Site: brandenburg
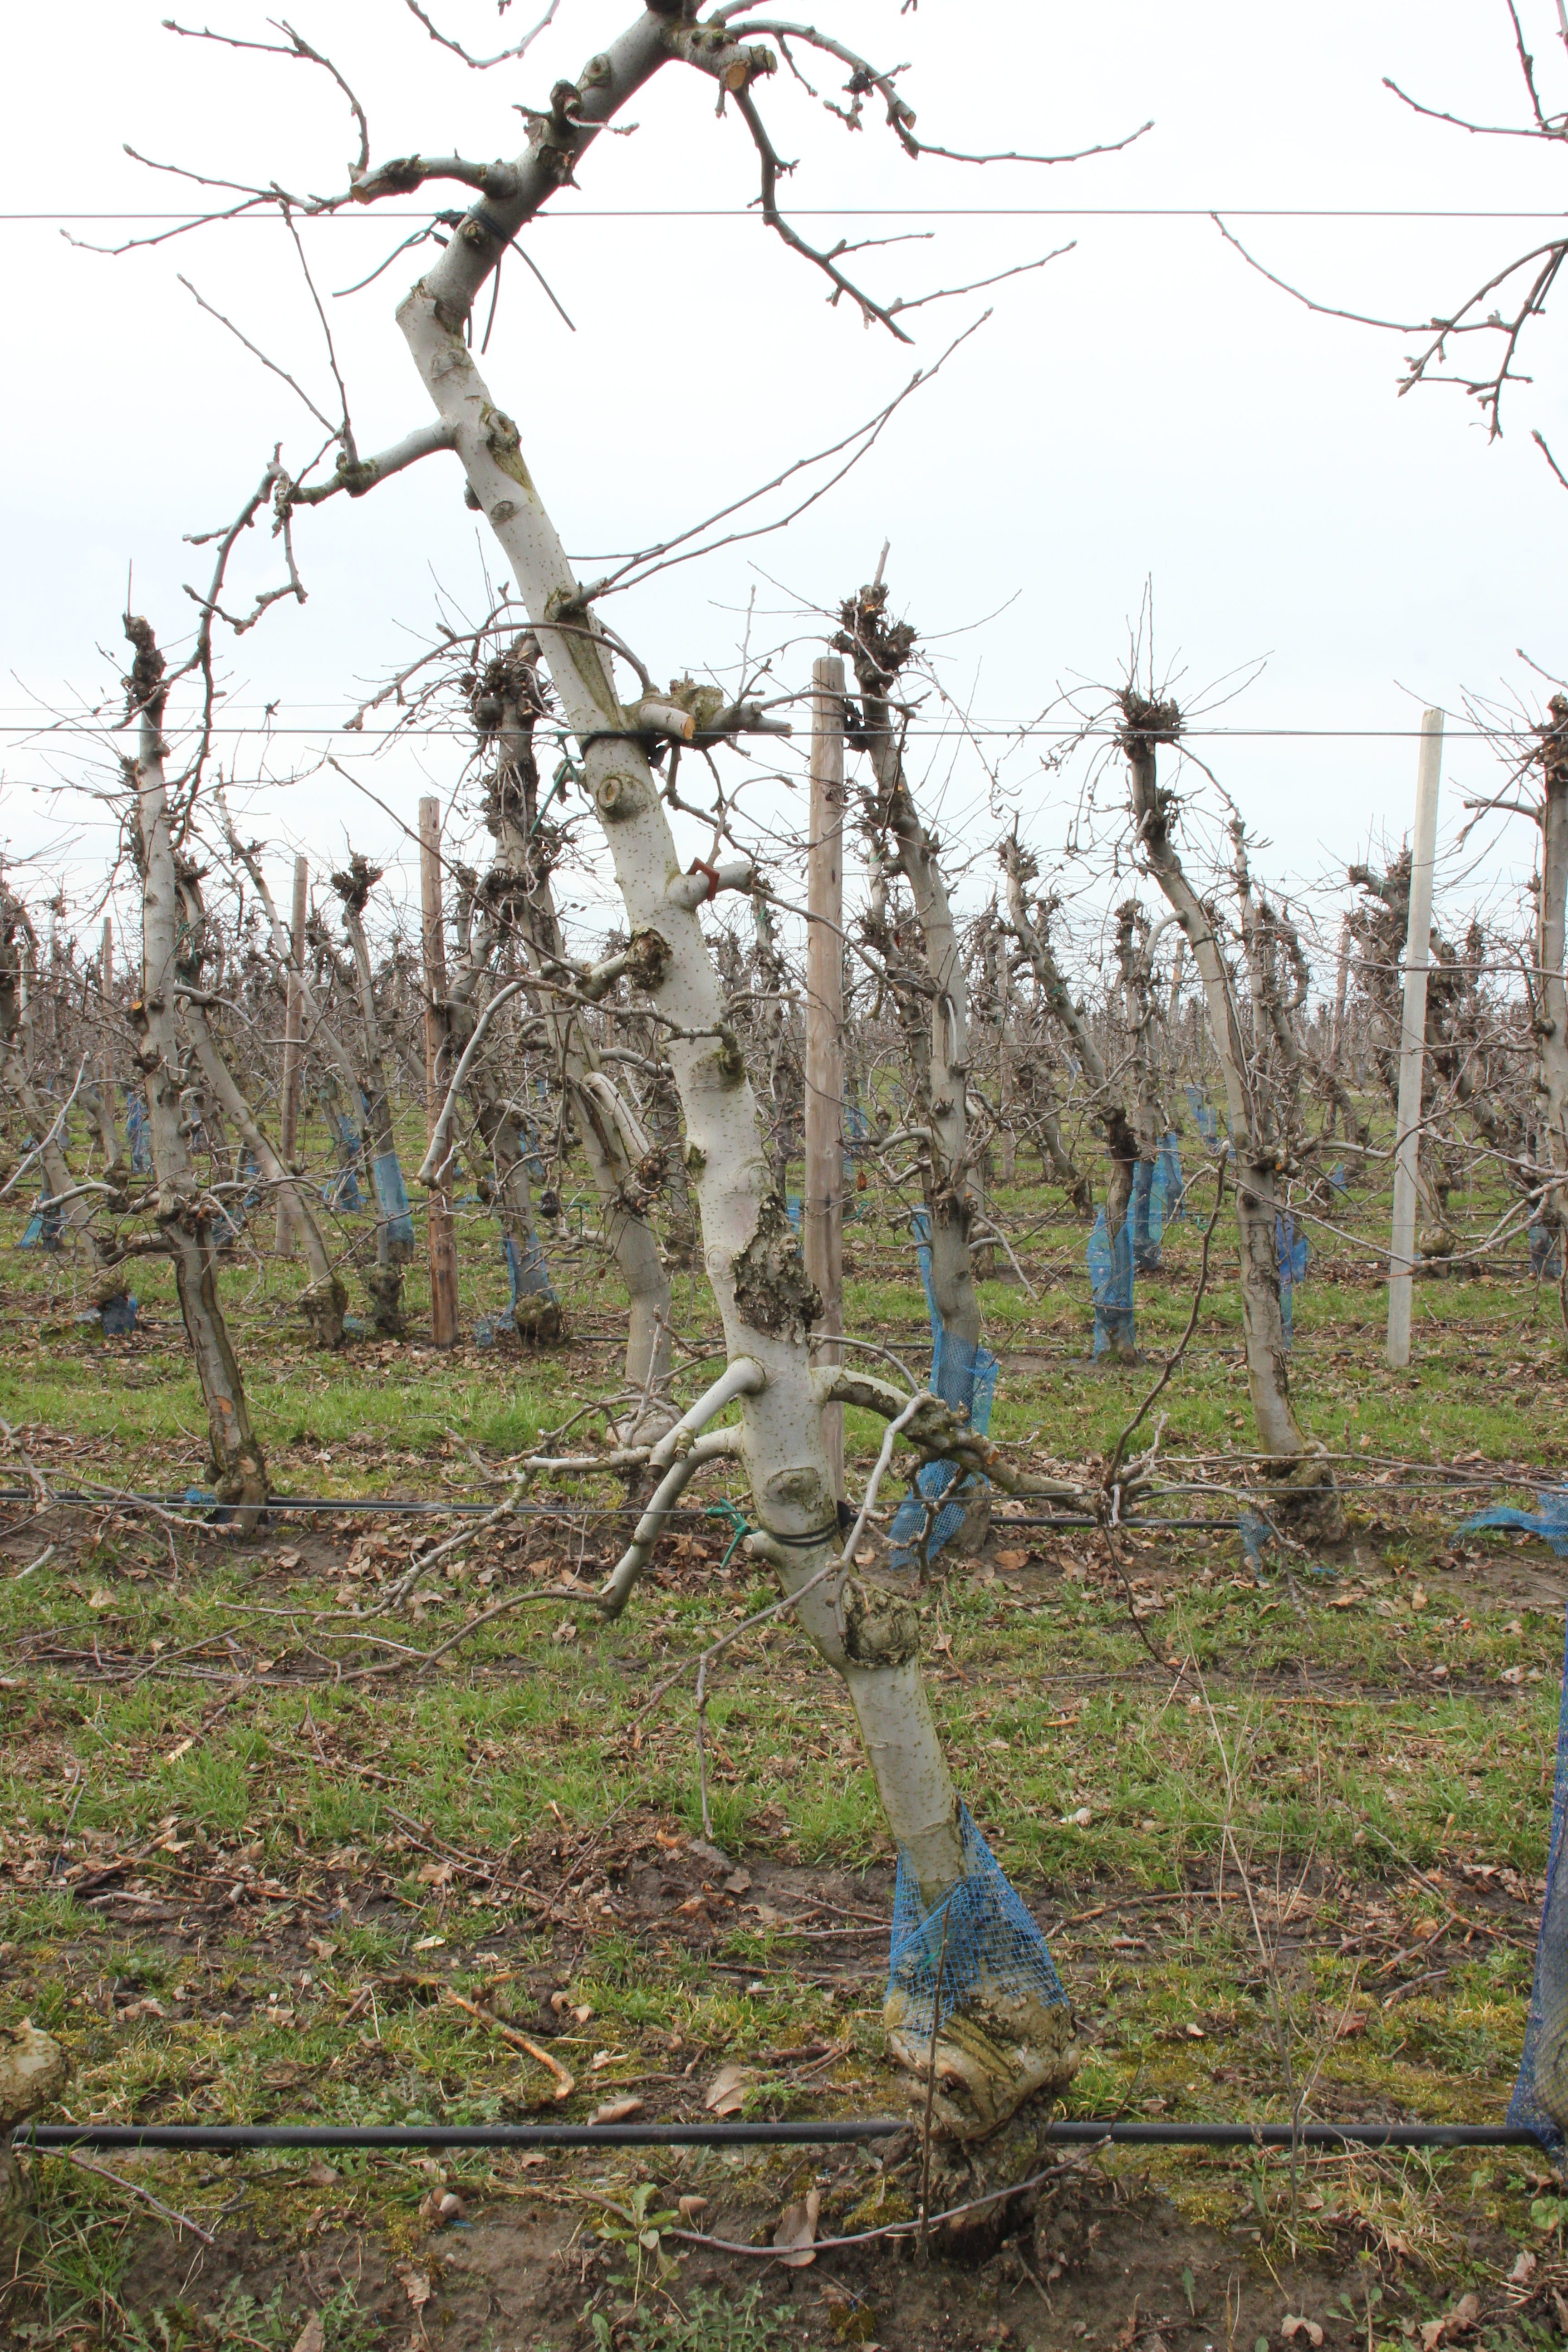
Growth stage (BBCH 01): Bud development